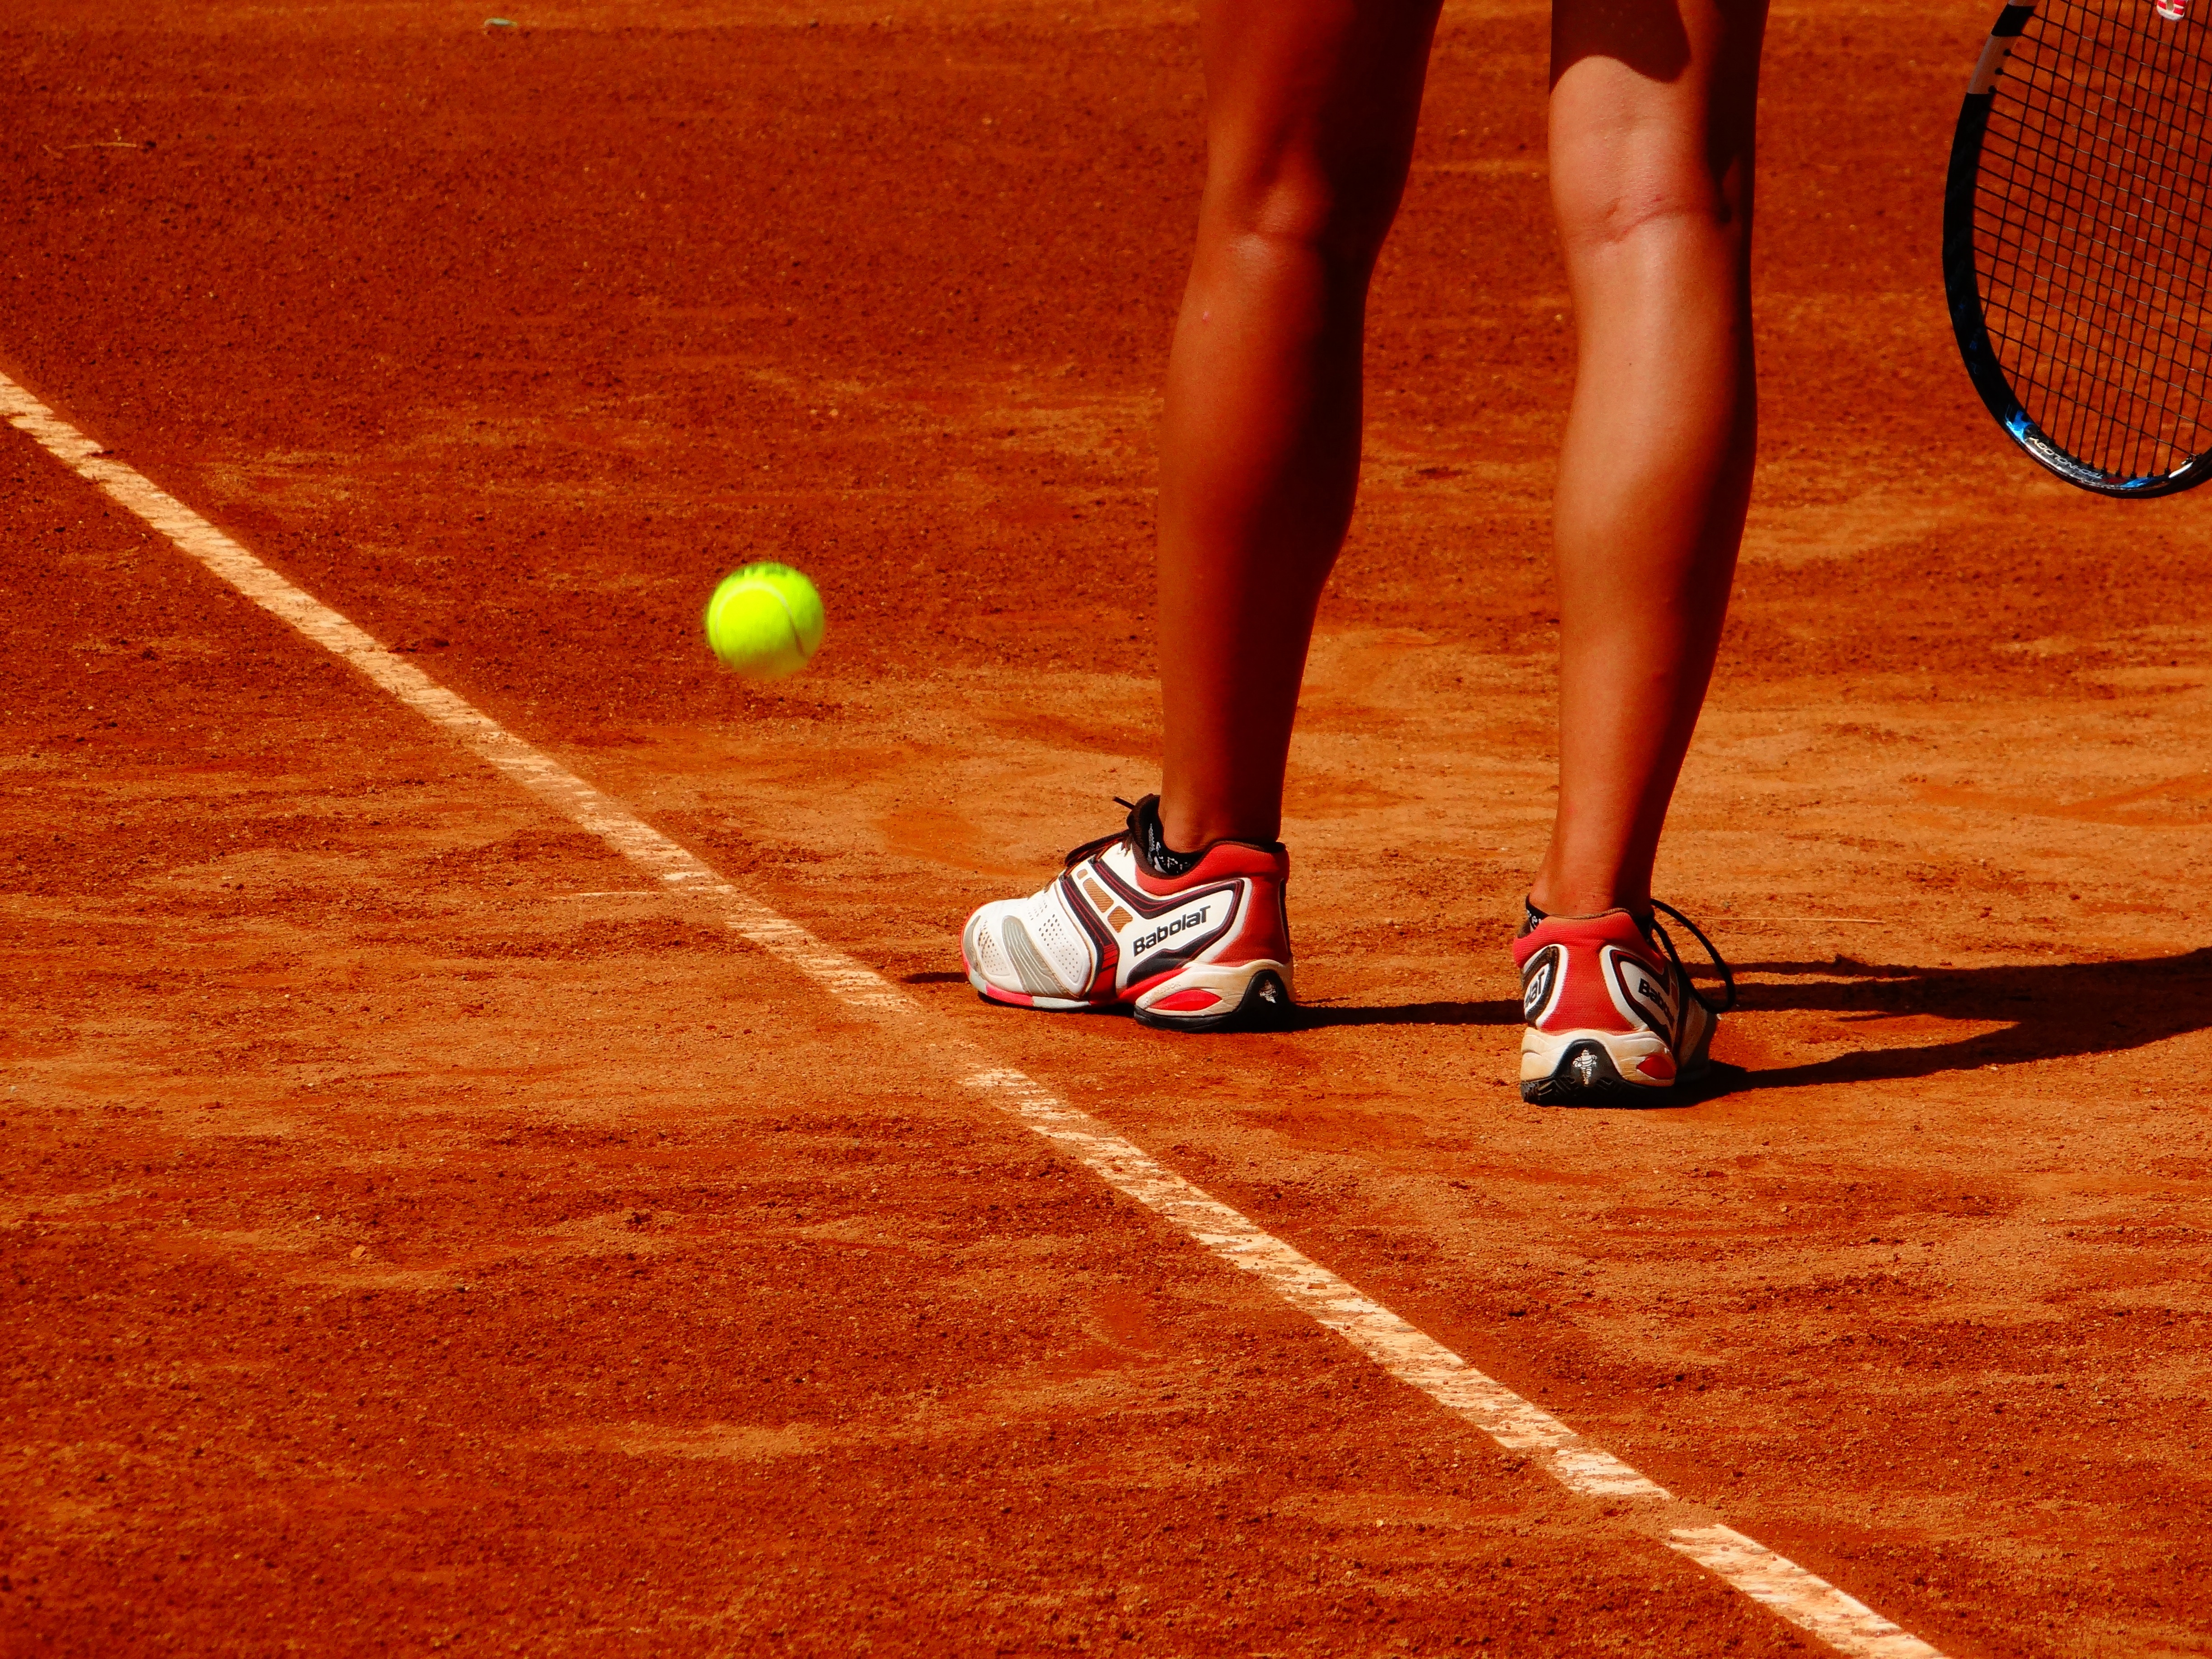
sport, leg, tennis, sports, ball, court, sprint, racket, ball game, tennis player